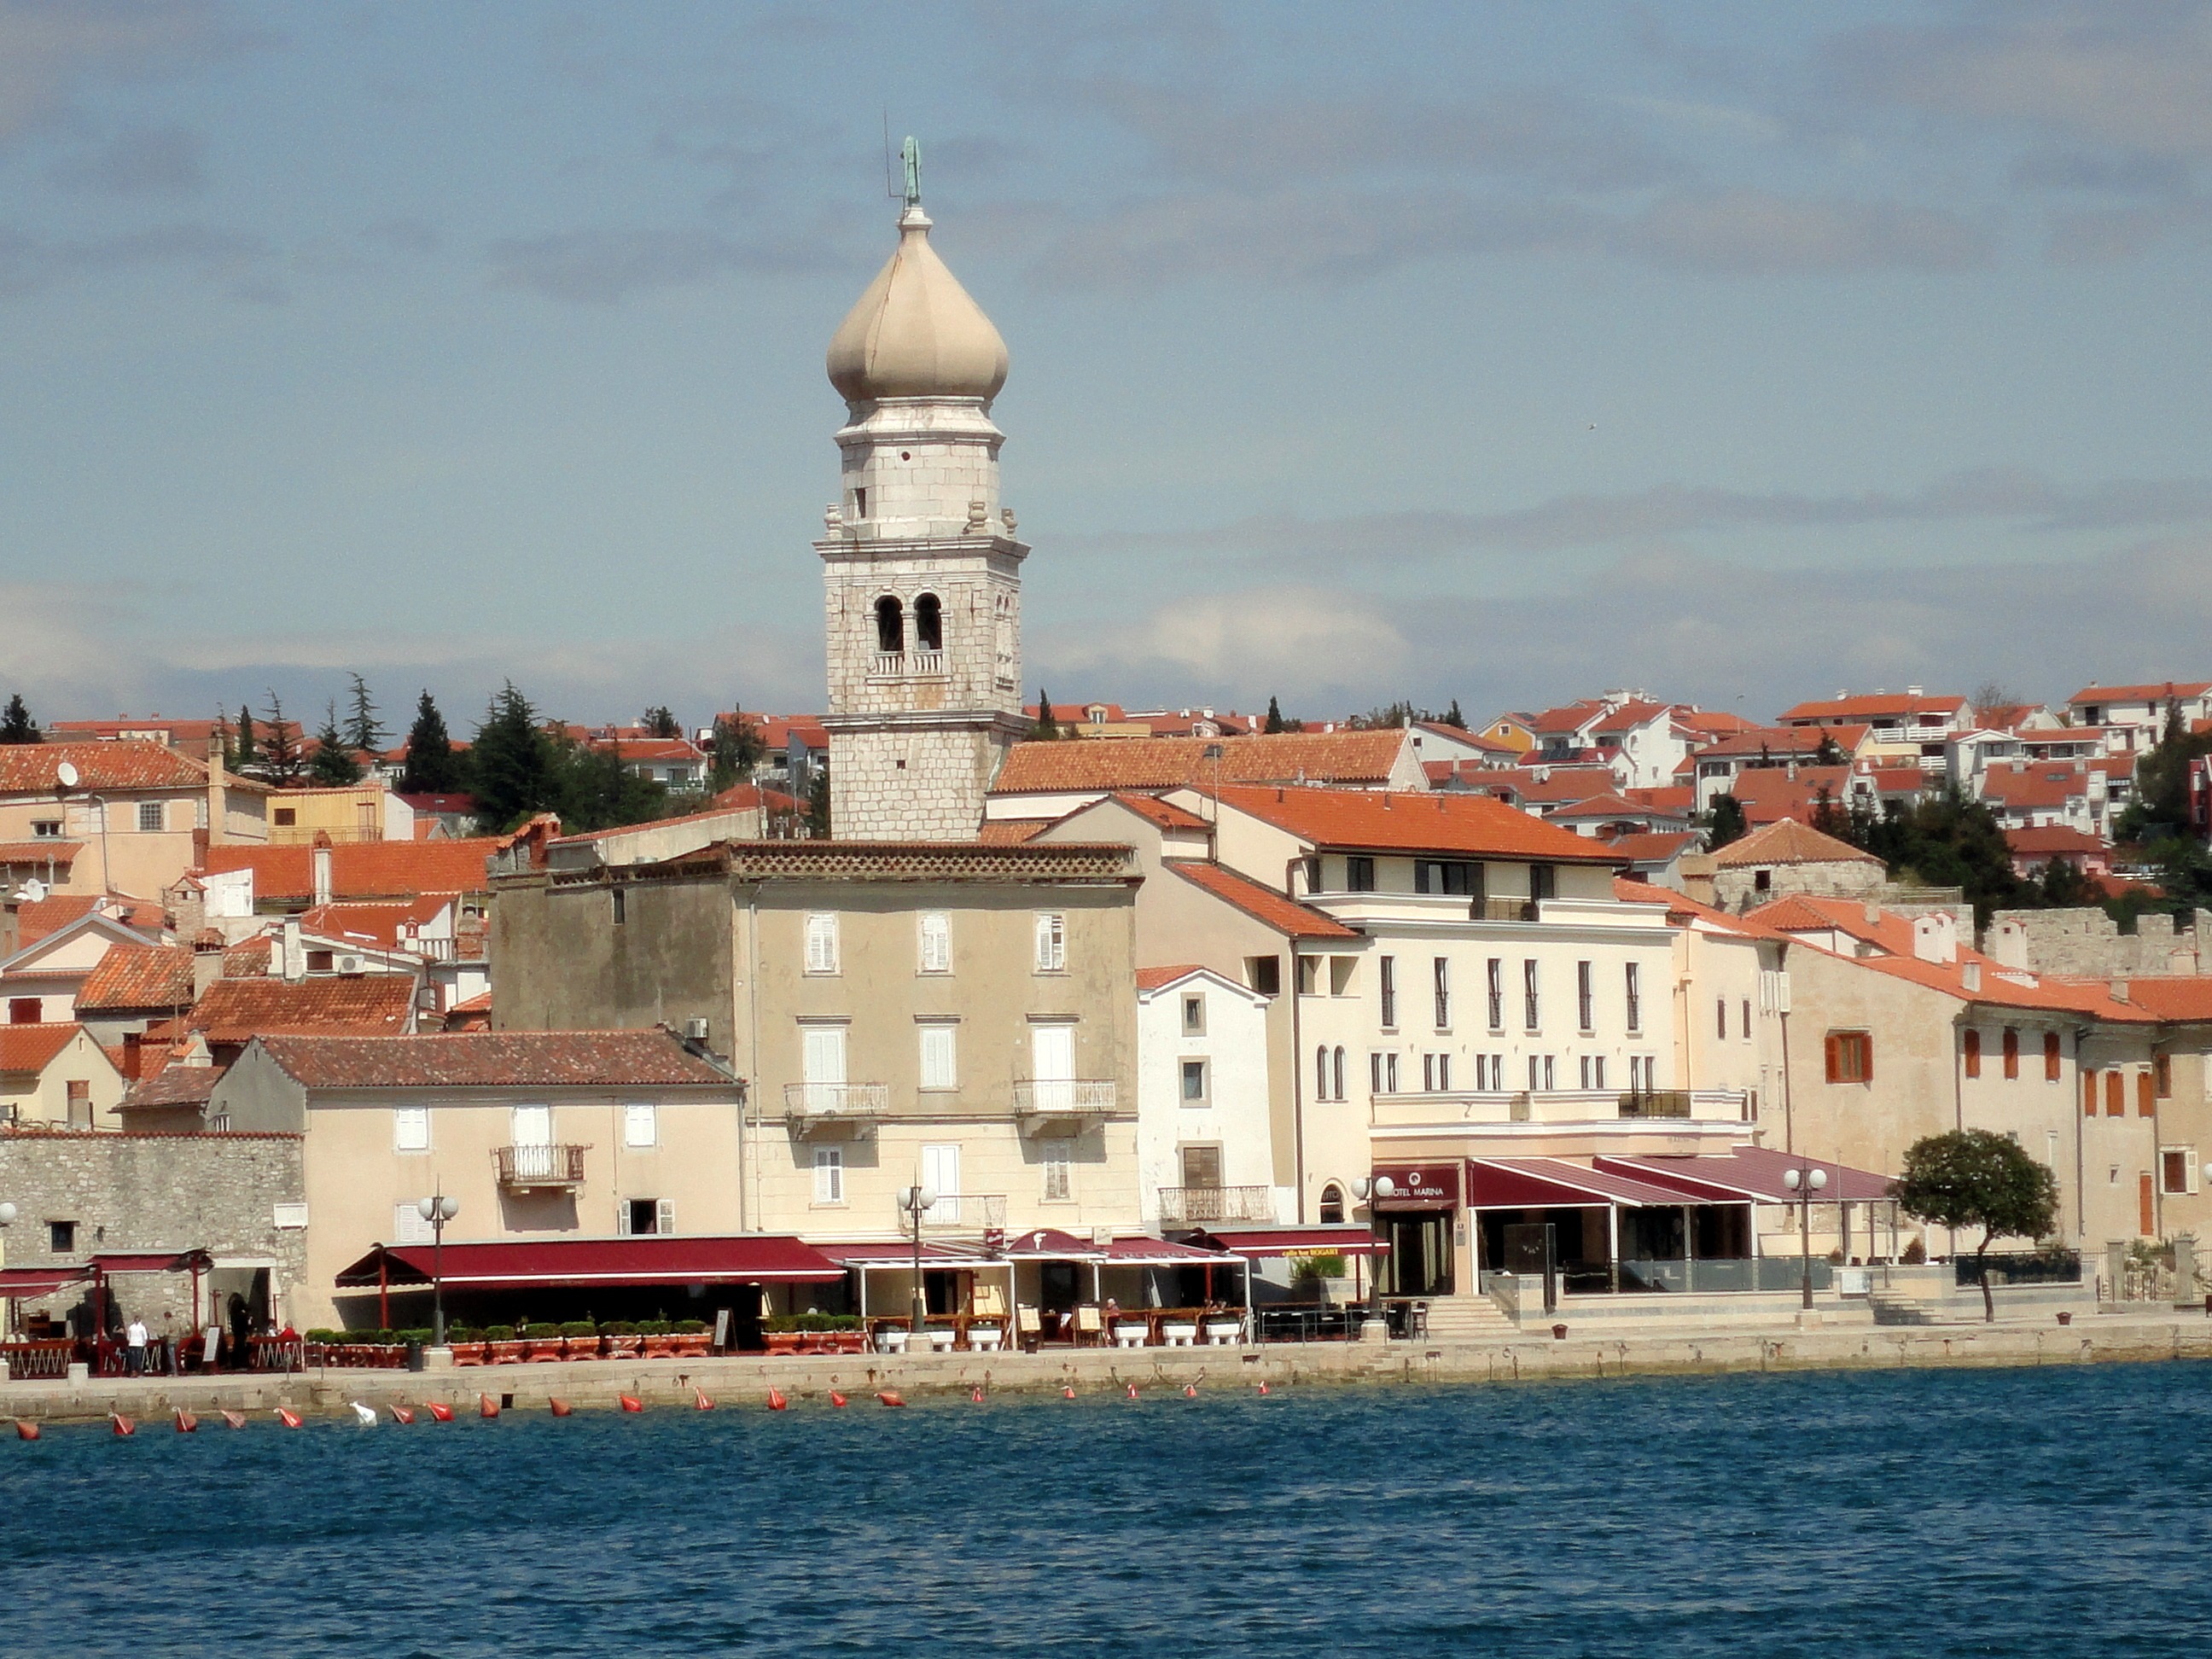
beach, sea, coast, water, town, cityscape, vacation, tower, island, harbor, church, tourism, waterway, croatia, istria, port city, krk